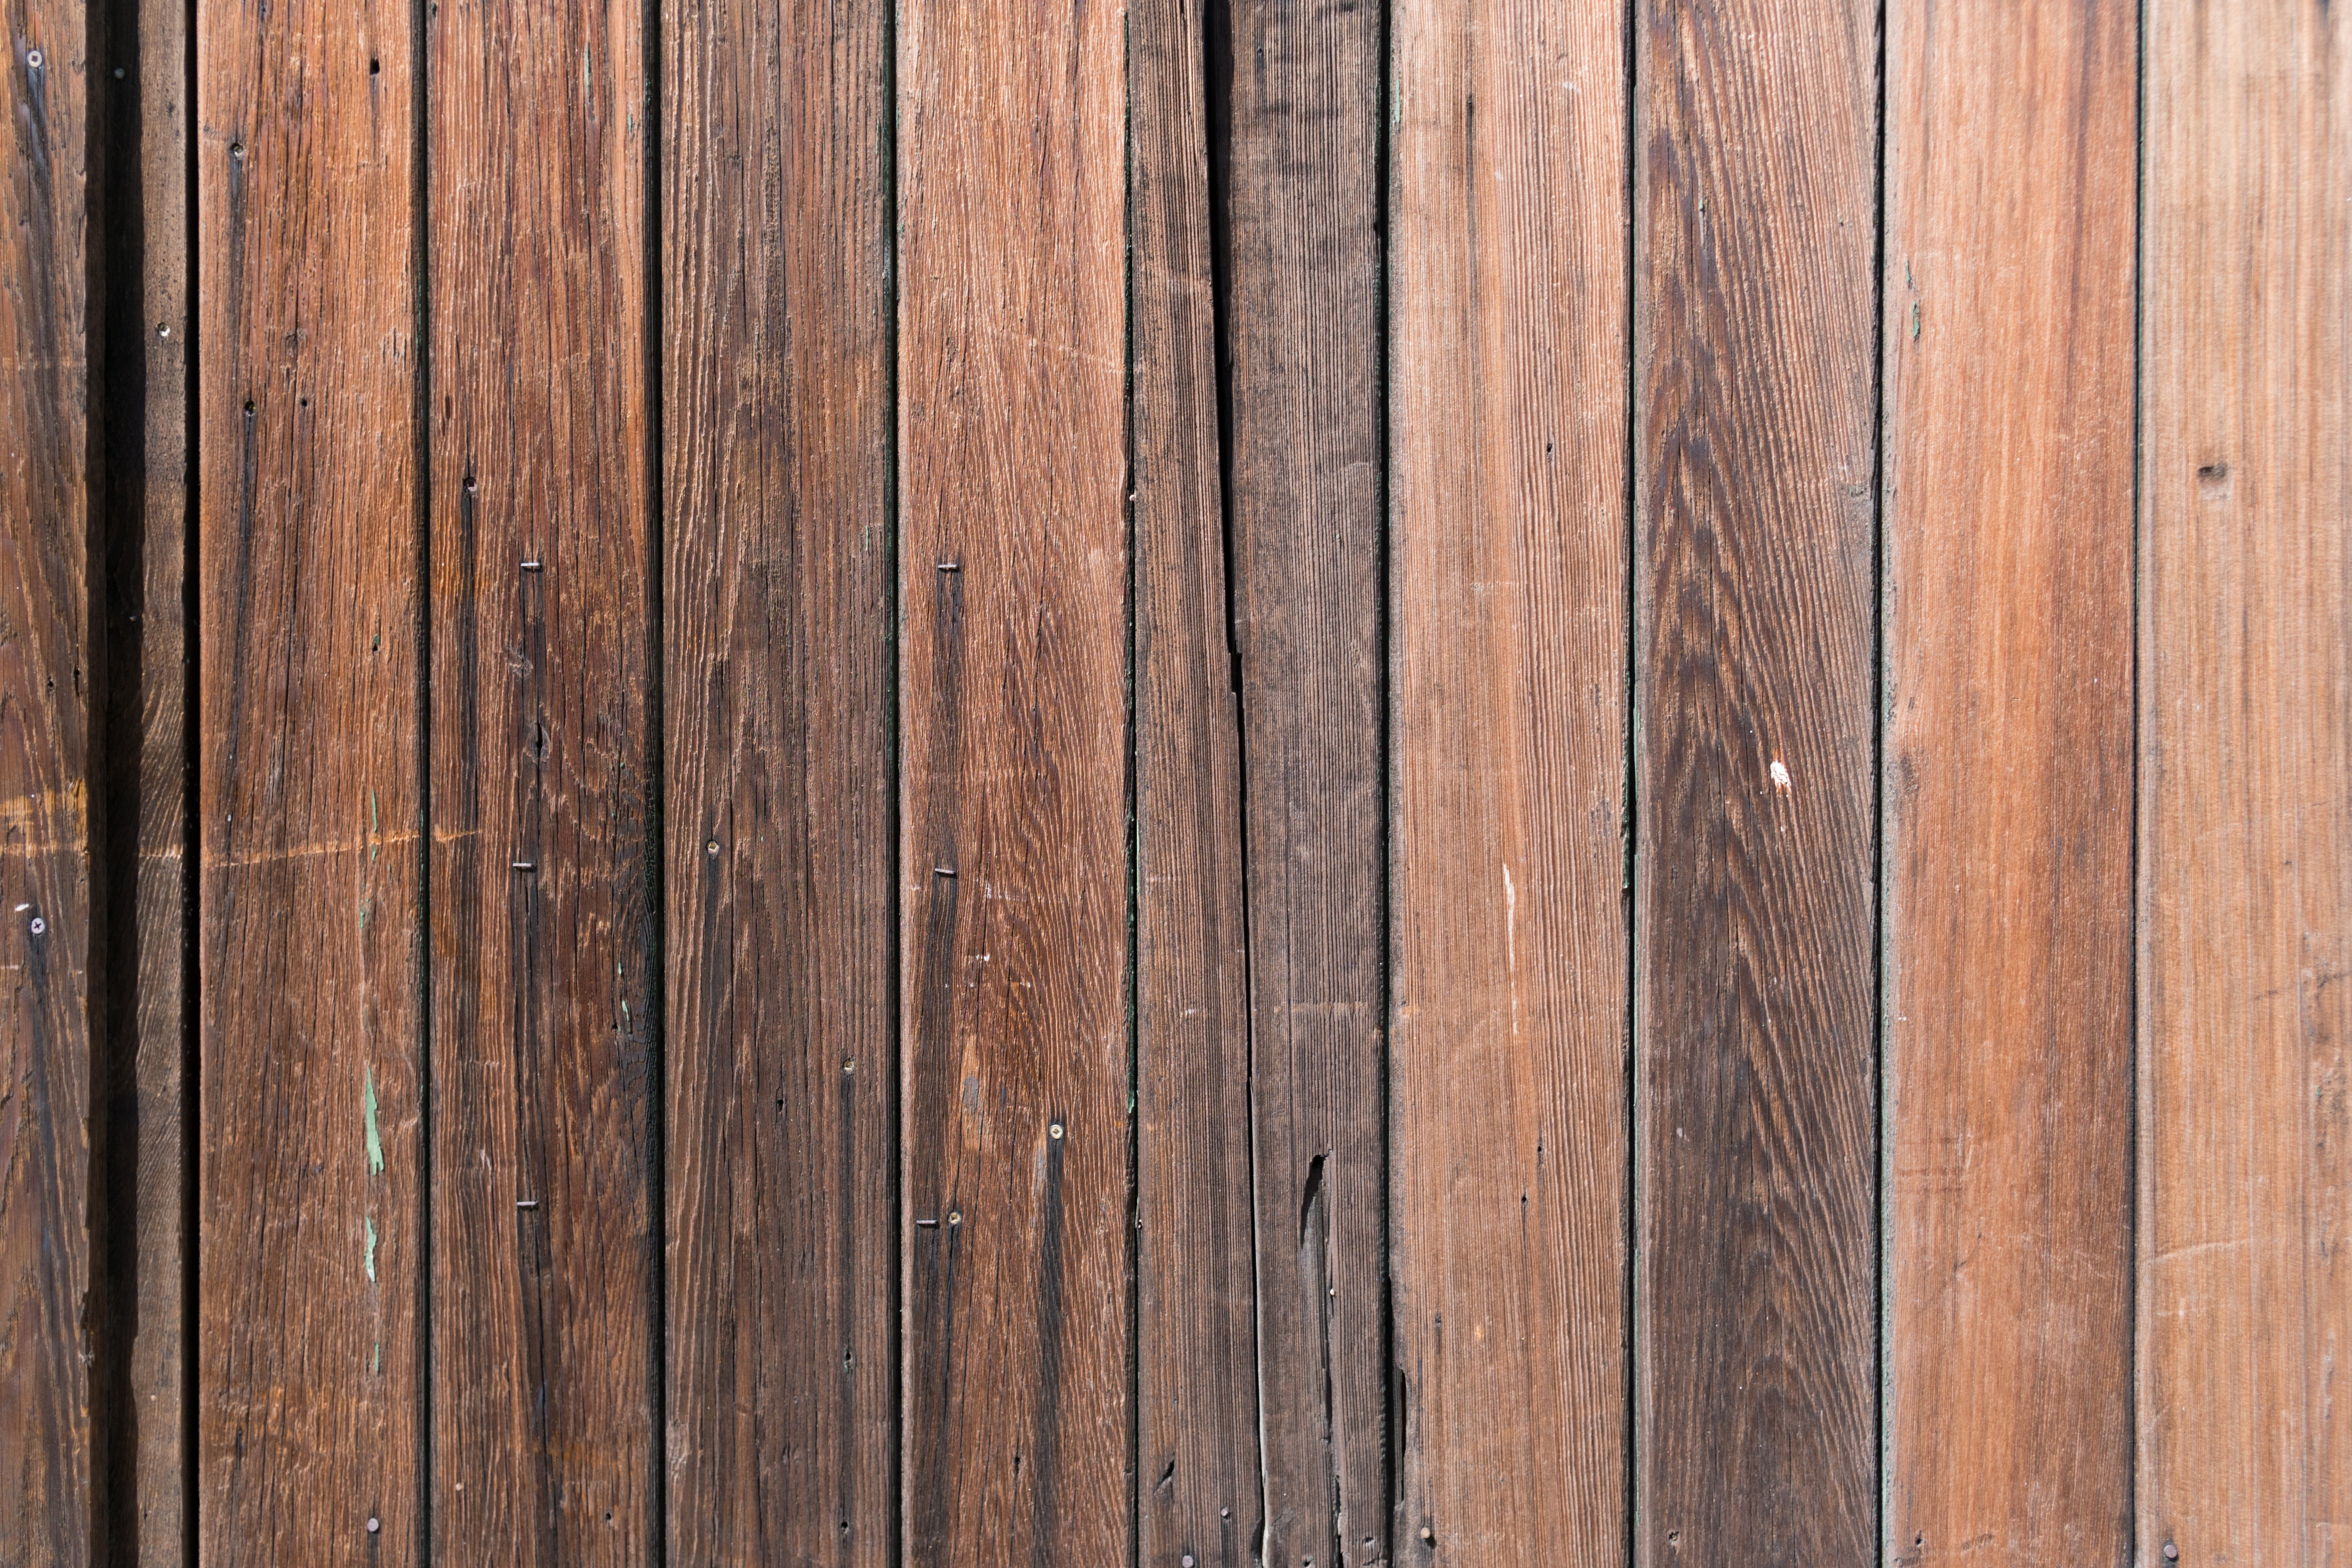
wood, plank, floor, lumber, hardwood, flooring, wood flooring, laminate flooring, wood stain